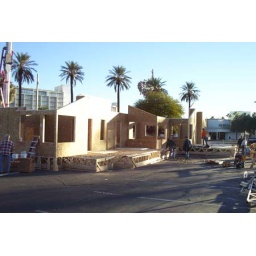
This 2,979 sq. ft. house was designed by Sarah Susanka. The panel walls are being installed.